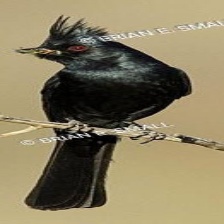
Species: PHAINOPEPLA
Scientific name: PHAINOPEPLA NITENS